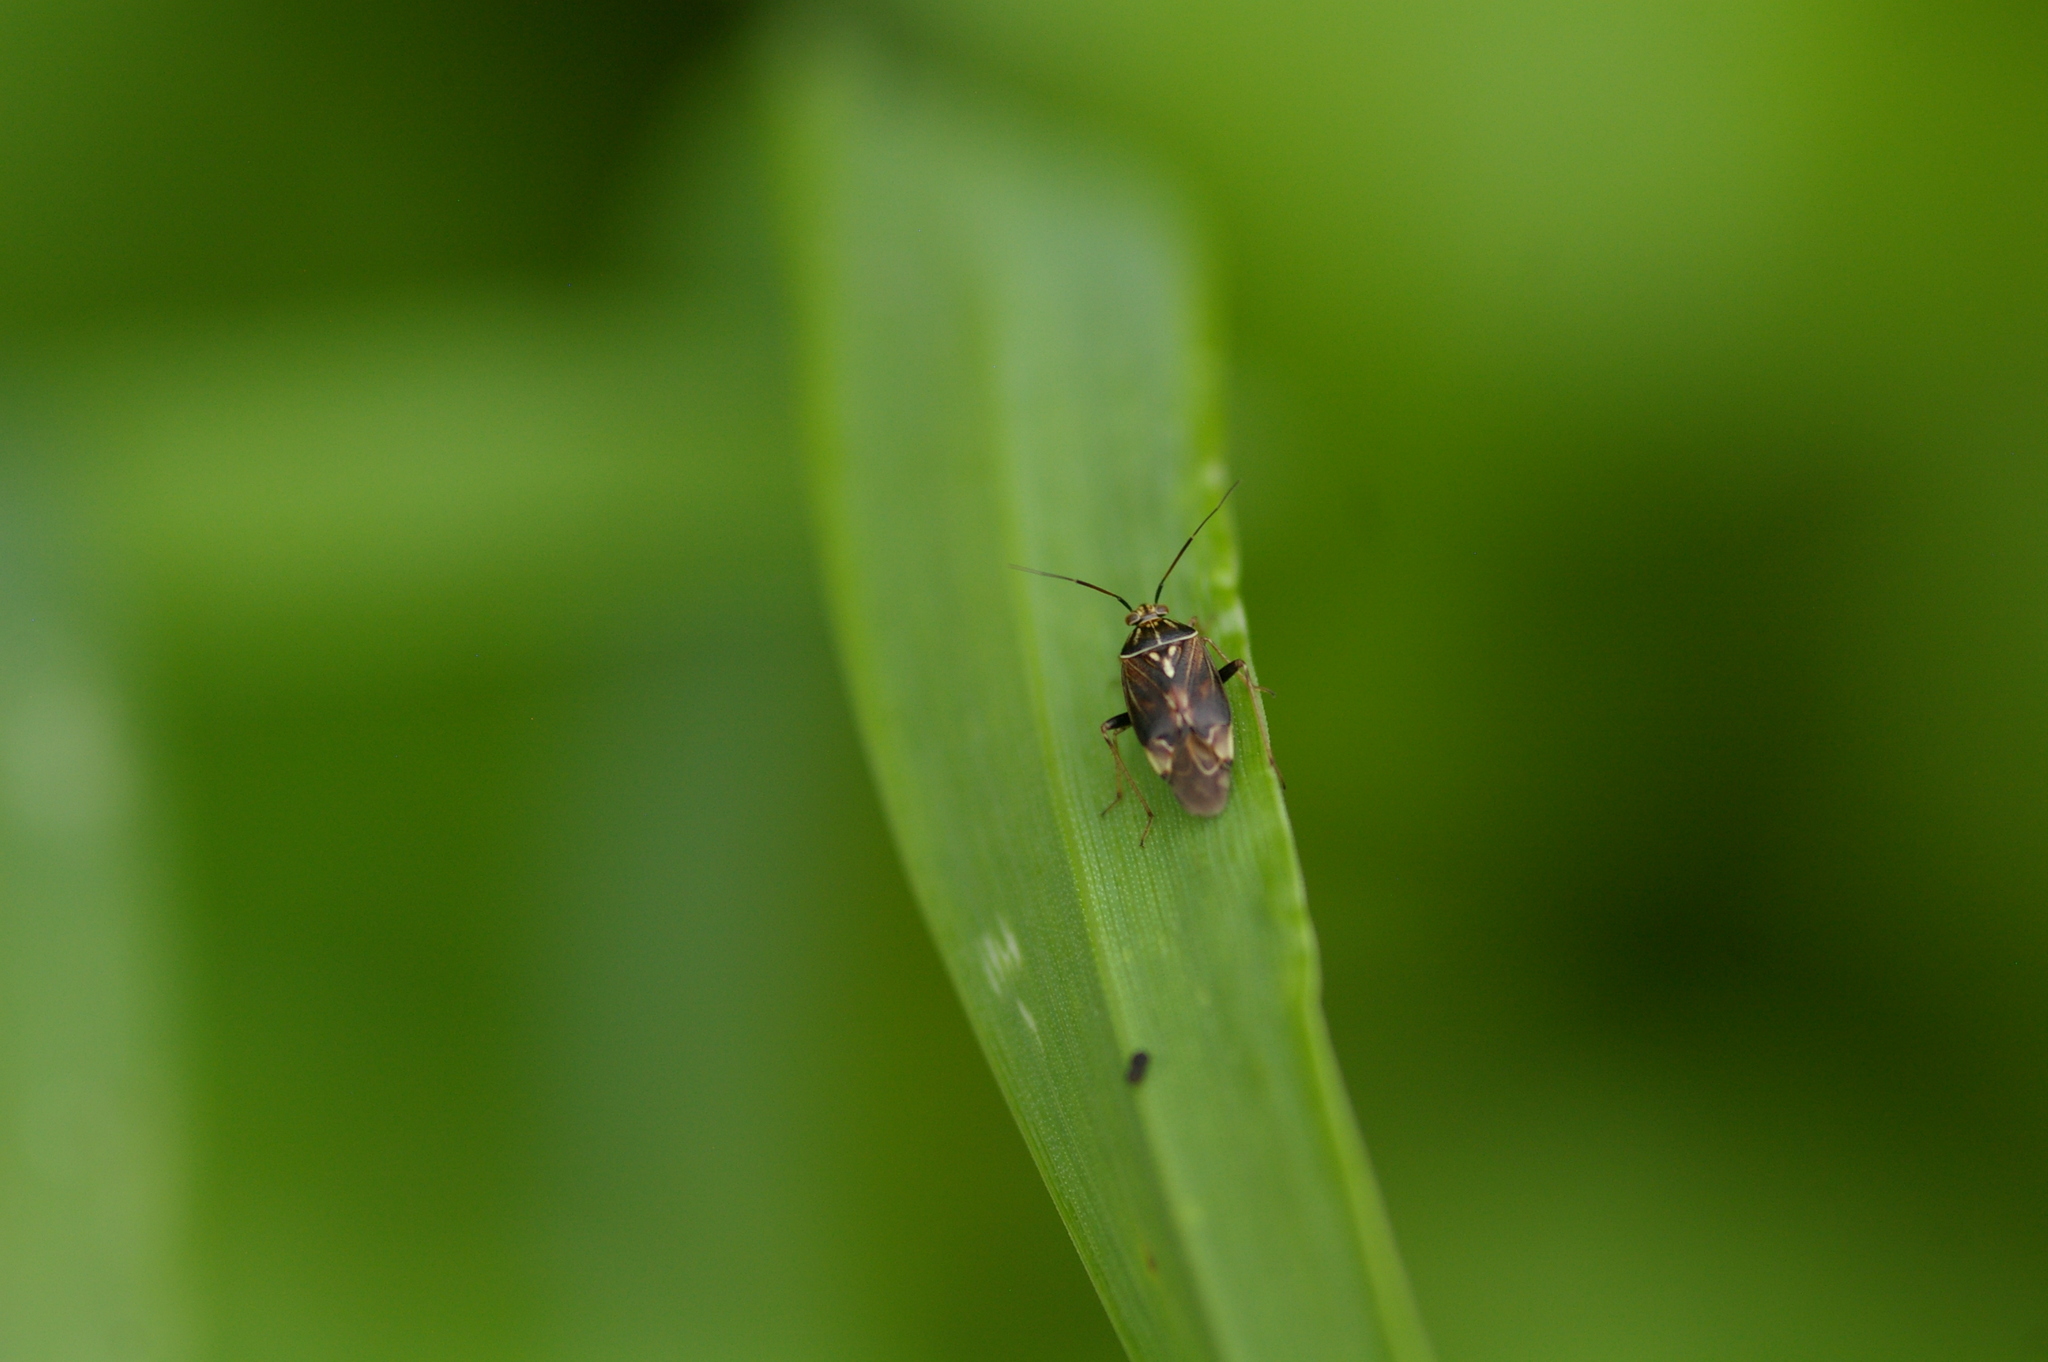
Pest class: lygus_bug